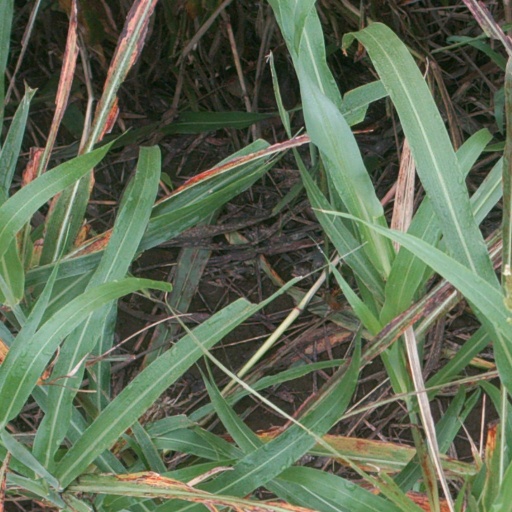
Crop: sorghum